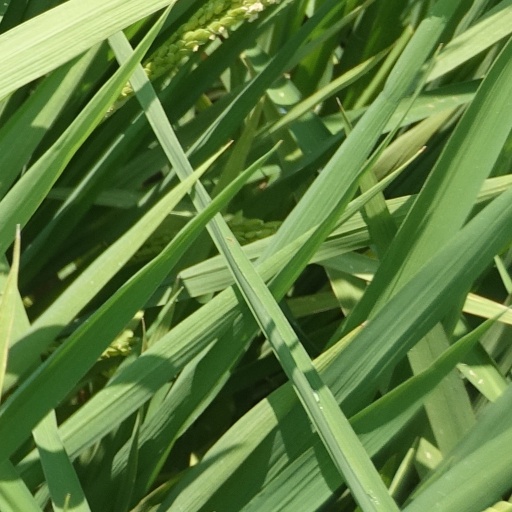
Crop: rice